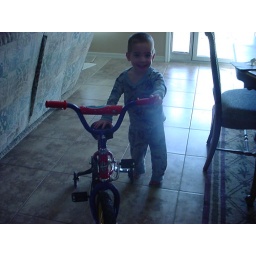
riding bike in the house